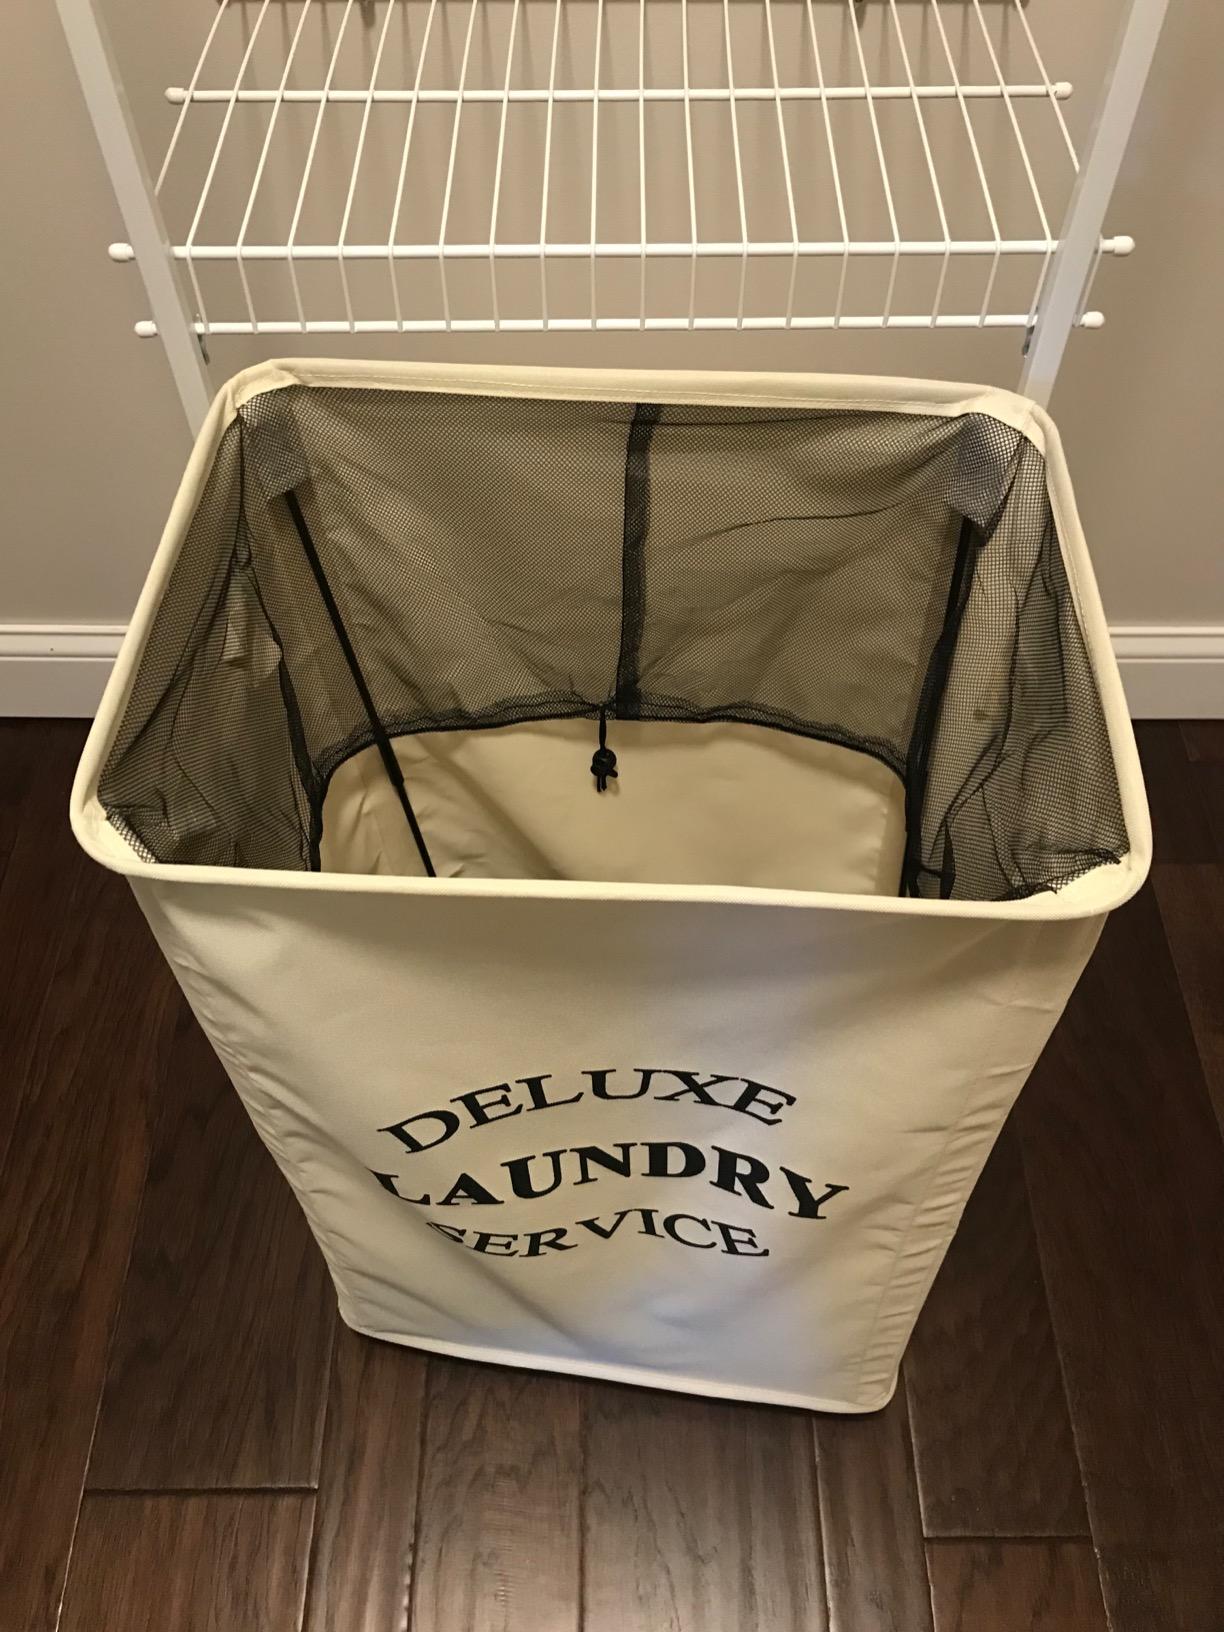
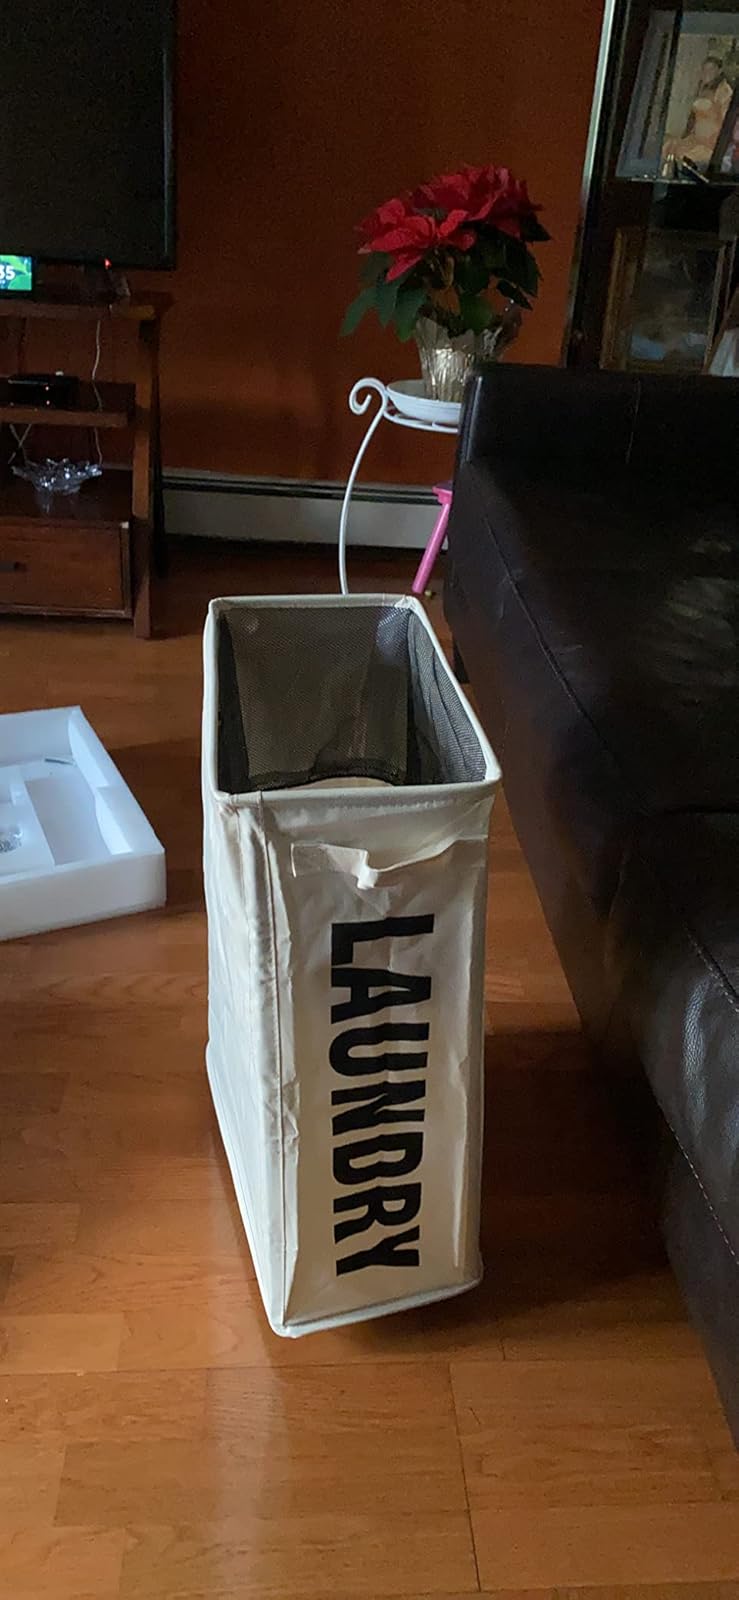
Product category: items_hamper
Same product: no